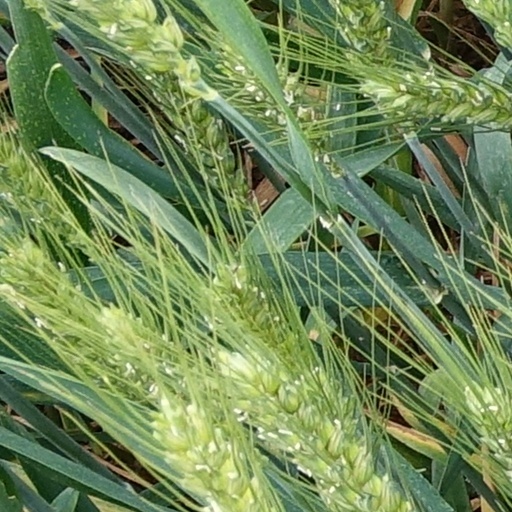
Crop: wheat